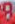
Number: 8